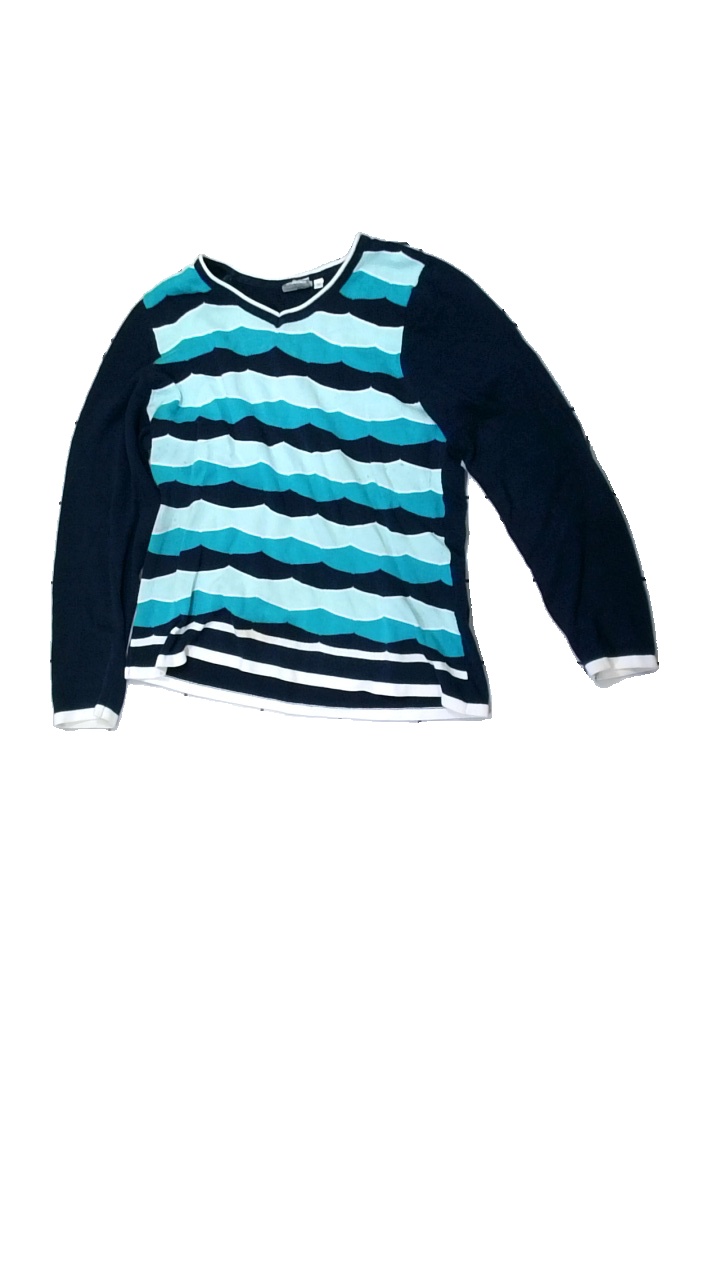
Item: Sweater (Ladies)
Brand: Signature
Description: knitted top with pattern
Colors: Green, Blue, White, Multicolor
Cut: Regular, V-collar
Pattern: Other
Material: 63% Acryl 37% Cotton
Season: All
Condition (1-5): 3
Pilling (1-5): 3
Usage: Export
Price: <50